Elizabeth Hawes

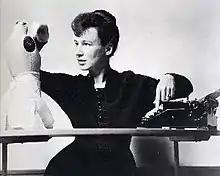
Photograph by Ralph Steiner, 1938

Elizabeth Hawes (December 16, 1903 – September 6, 1971) was an American clothing designer, outspoken critic of the fashion industry, and champion of ready to wear and people's right to have the clothes they desired, rather than the clothes dictated to be fashionable, an idea encapsulated in her book "Fashion Is Spinach", published in 1938. She was among the first American apparel designers to establish their reputations outside of Paris "haute couture". In addition to her work in the fashion industry as a sketcher, copyist, stylist, and journalist, and designer, she was an author, union organizer, champion of gender equality, and political activist.